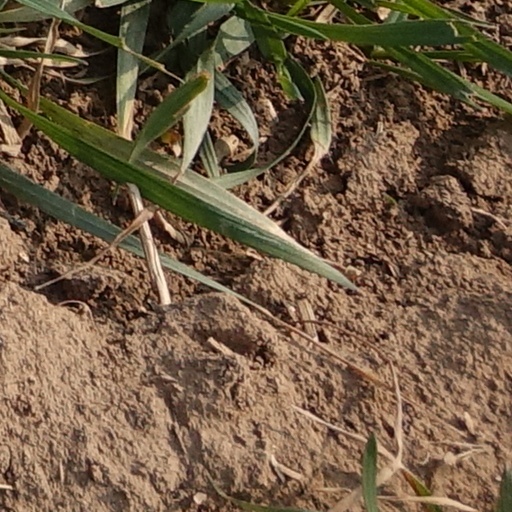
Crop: wheat